Ghost (Dark Horse Comics)

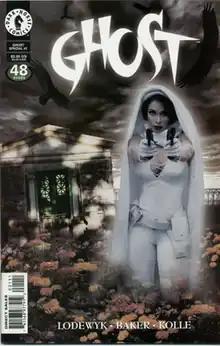
"Ghost Special" #2, featuring Yvonne Epstein on the cover.

Ghost is the fictional superhero of an eponymous comic book published by American company Dark Horse Comics. The character appeared in specials and monthly titles detailing the afterlife of Elisa Cameron and her search for the truth surrounding her (apparent) death.